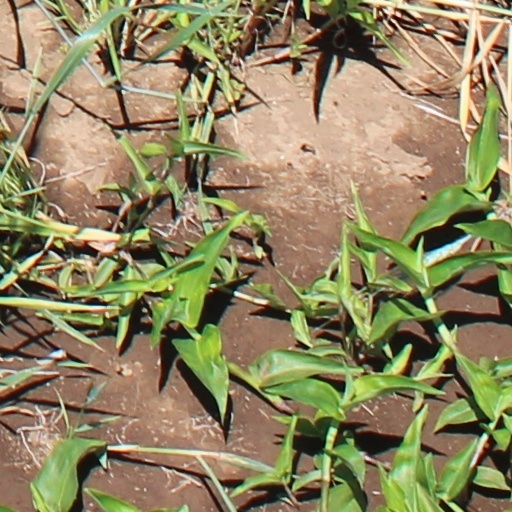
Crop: wheat